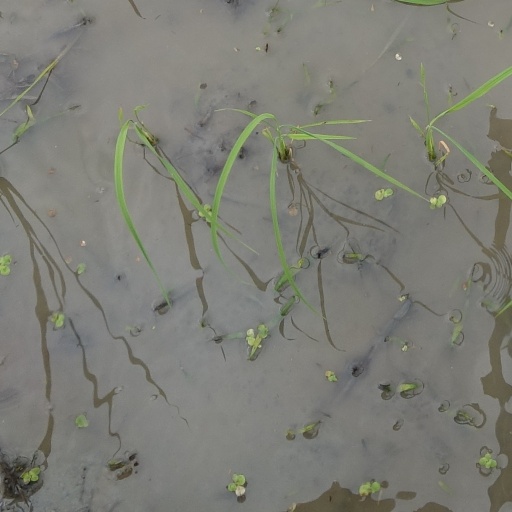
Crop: rice